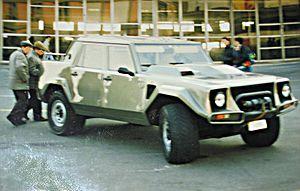
La Lamborghini LM002 est un modèle de véhicule tout-terrain de luxe du constructeur automobile italien Lamborghini. Il est aussi appelé « Rambo Lambo ».